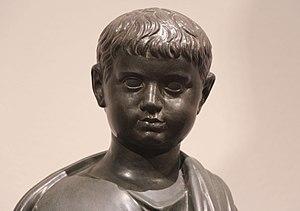
Statue d'un enfant en toge
La statue de Britannicus représente un enfant en toge, elle est sculptée dans une pierre schisteuse représentant probablement Britannicus. Découverte en 1651 à Rome, elle est conservée à la Galerie des Offices à Florence.